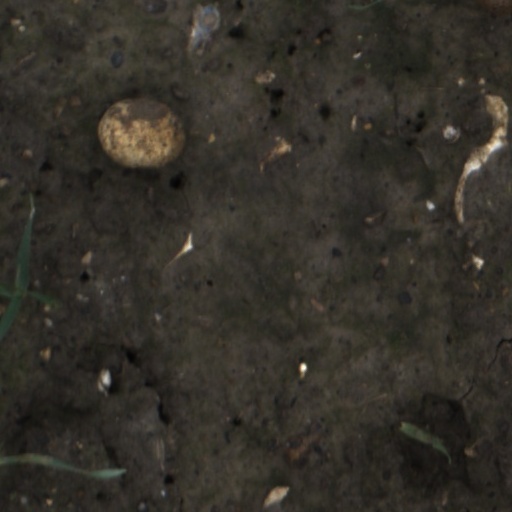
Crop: wheat